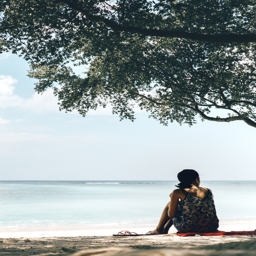
woman sitting on a sand beach under the tree